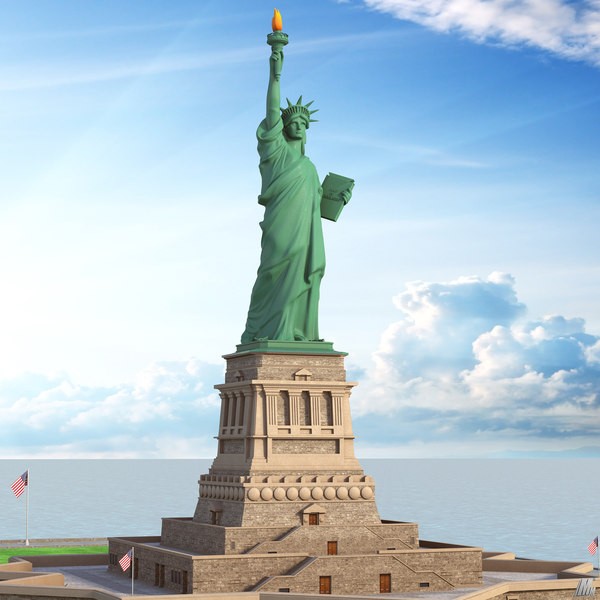
Landmark: Statue of Liberty